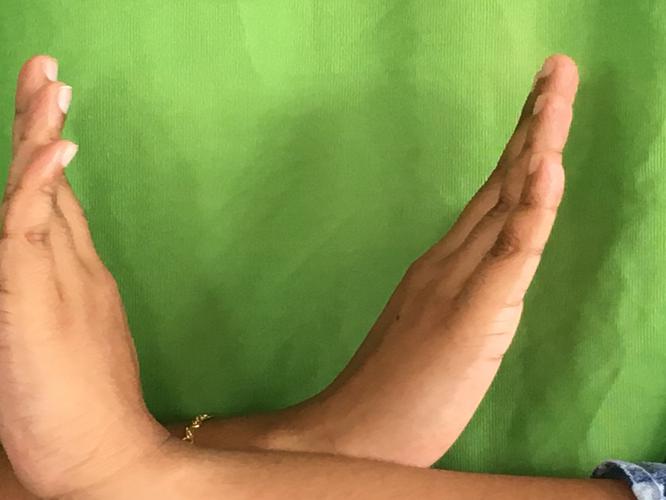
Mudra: Swastikam
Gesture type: double_hand